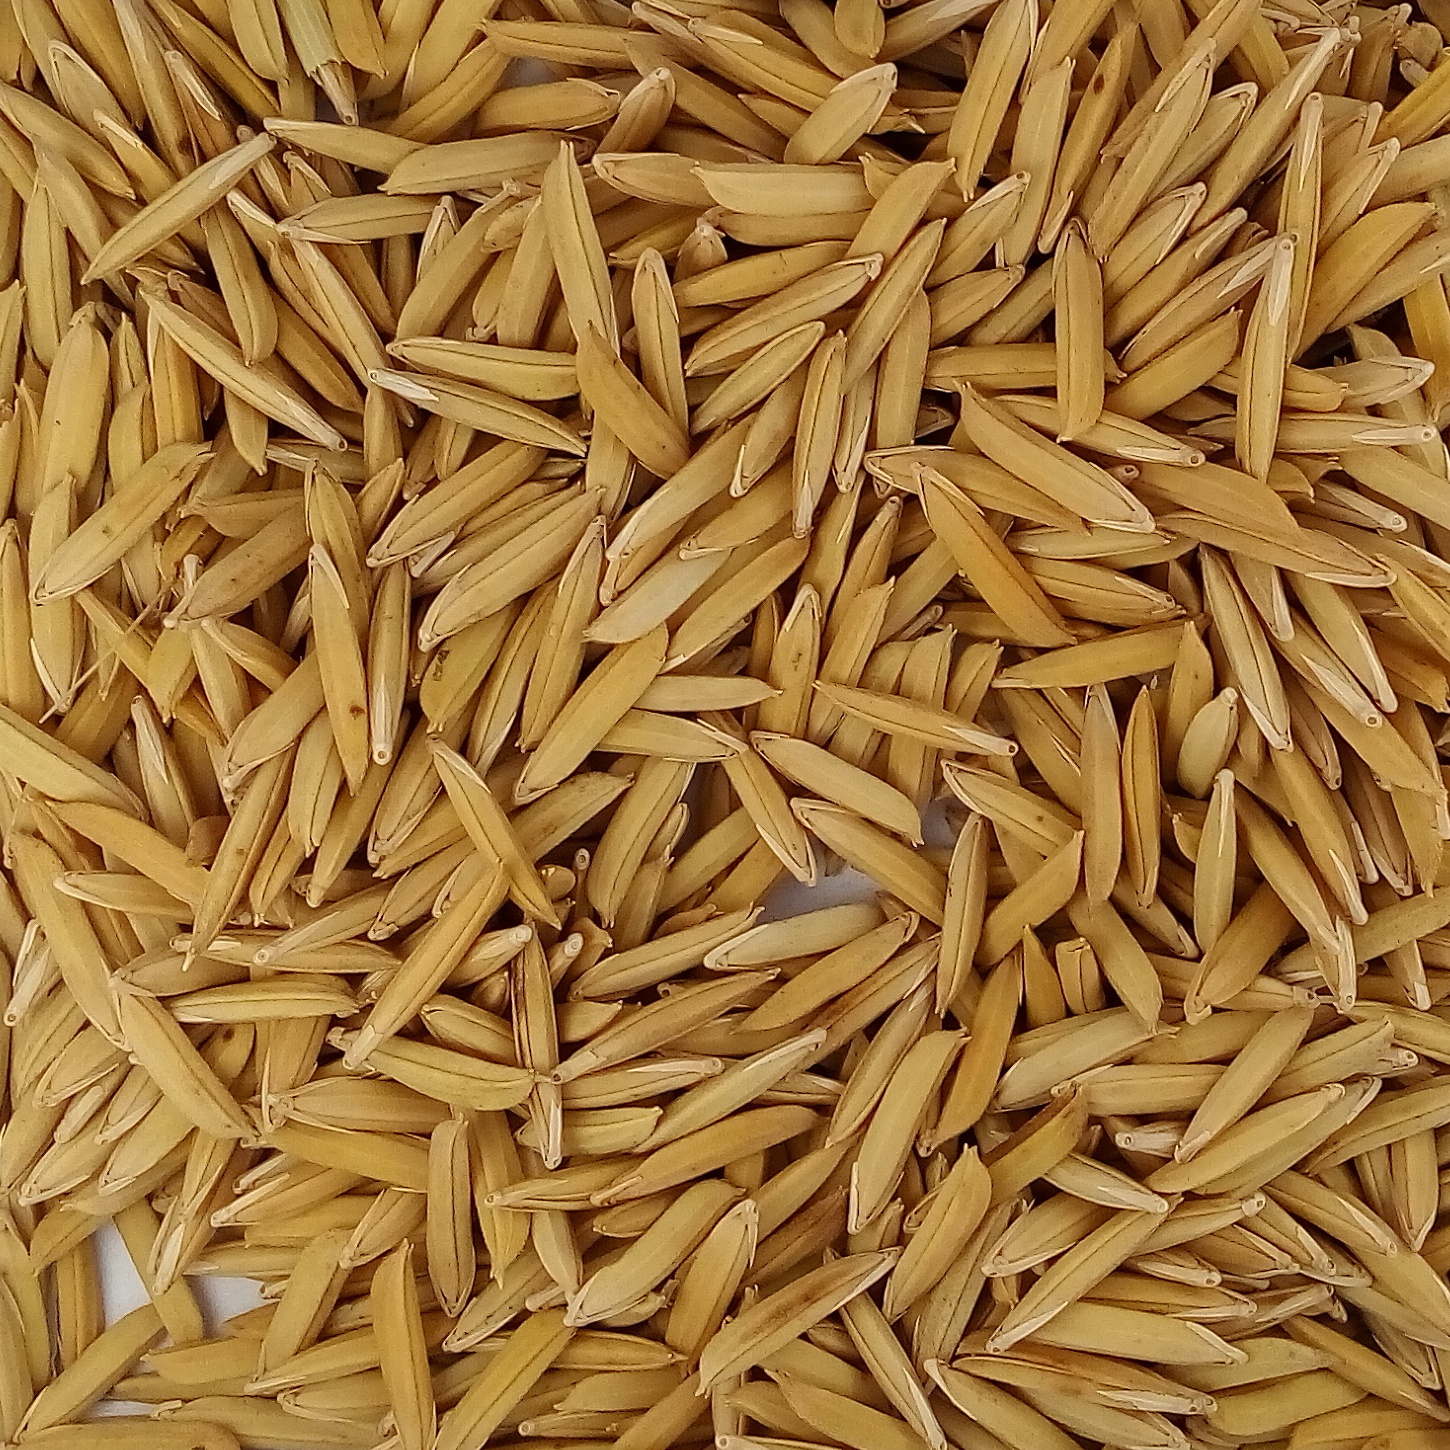
Rice seed variety: 1718